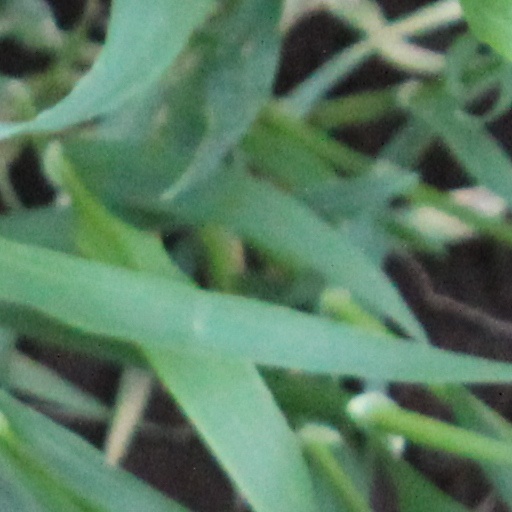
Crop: wheat